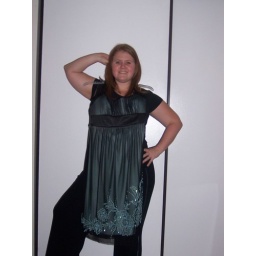
So nothing like the last minute Susy, but I bought a dress for the ball next Monday. I hate dress by the way.